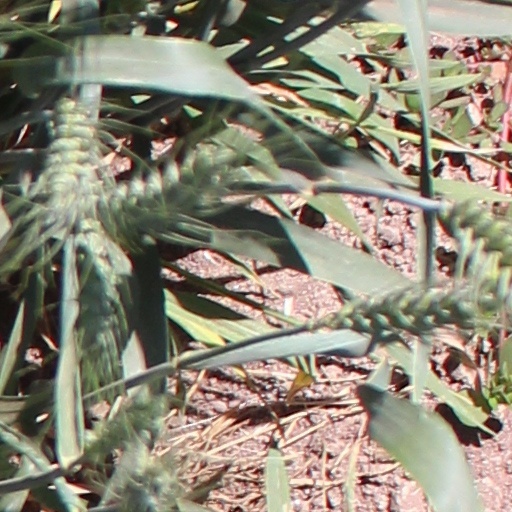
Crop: wheat